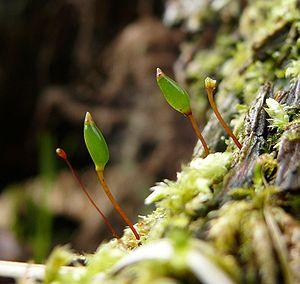
Buxbaumia viridis est une espèce de plantes du sous-embranchement des Musci, de la famille des Buxbaumiaceae, du genre Buxbaumia.
Buxbaumia est un genre de mousses comprenant une douzaine d'espèces réparties dans les zones tempérées à froides d'Europe, d'Amérique du Nord, d'Asie et d'Océanie. Très discrètes, elles développent des filaments non chlorophylliens et ne sont visibles à l'œil nu que lors de la formation de la capsule renfermant les spores.
Les bryophytes sont des plantes terrestres thalloïdes ou feuillées non vascularisées. Parmi les plantes actuelles, les bryophytes terrestres et les bryophytes aquatiques sont celles qui ont conservé le plus de caractères des premières plantes ayant colonisé la terre ferme. Les ancêtres de toutes les plantes terrestres, donc des bryophytes, sont des algues vertes charophycées.